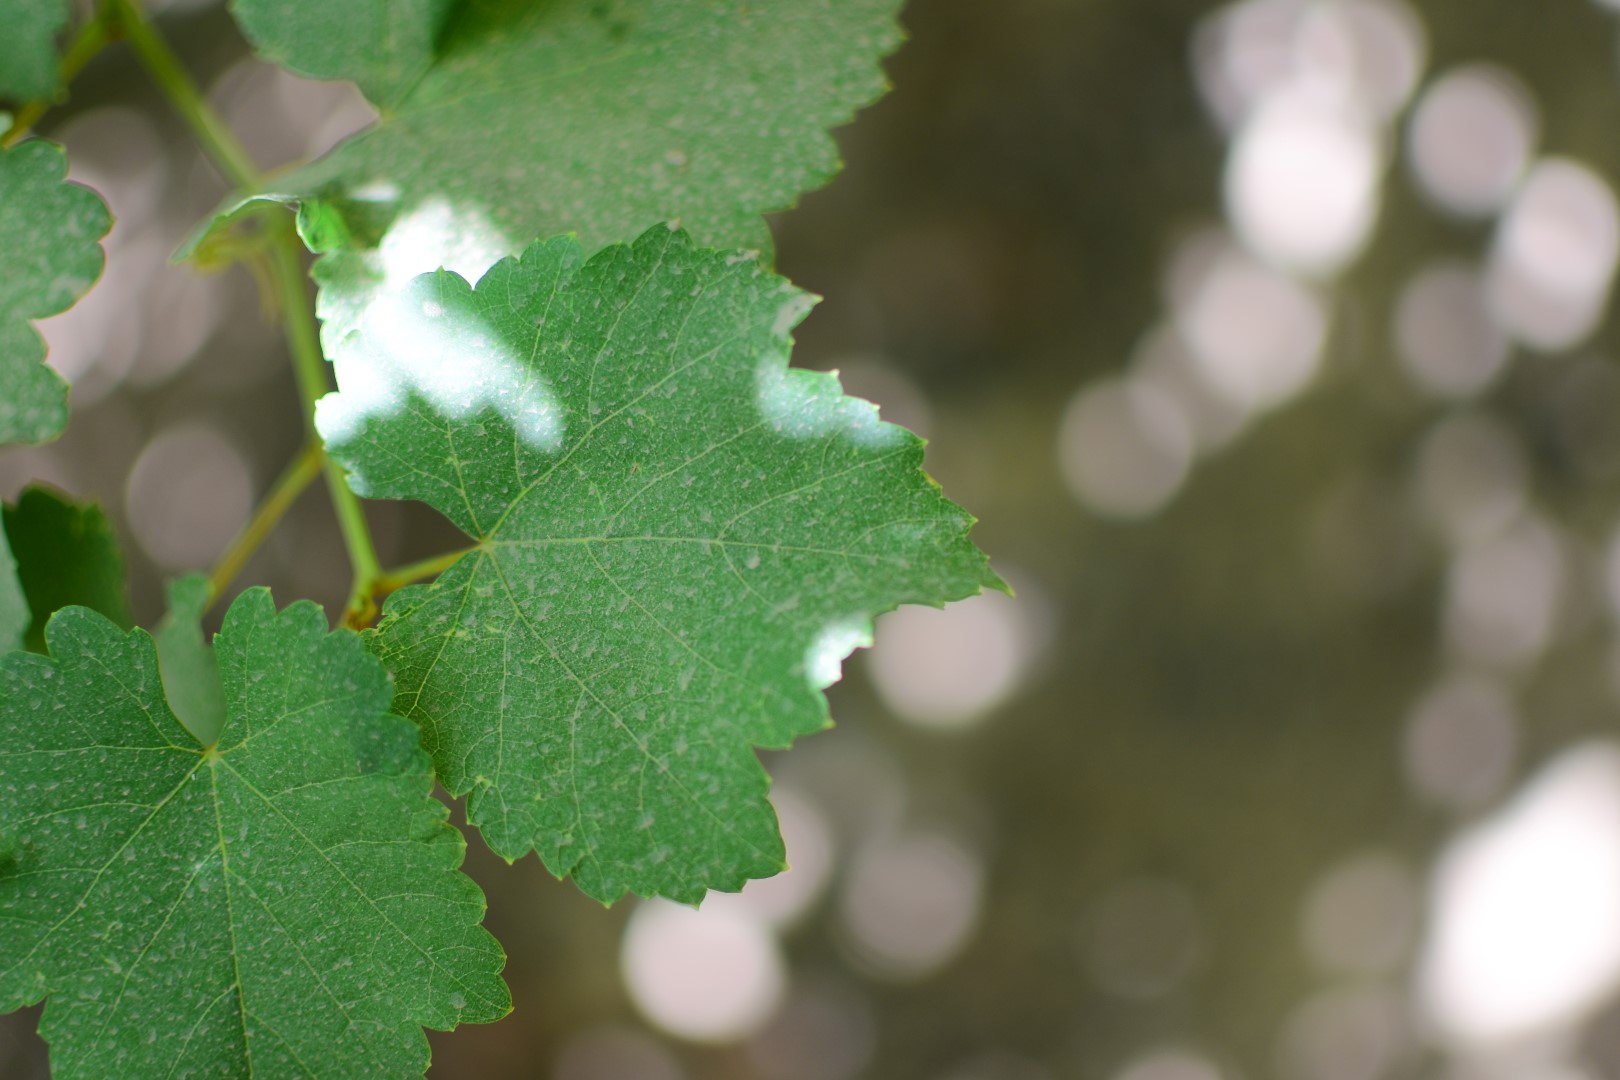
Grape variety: Frinsi